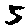
Label: 5